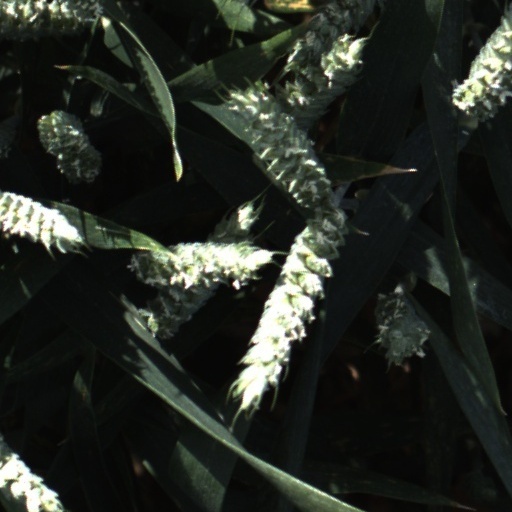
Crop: wheat